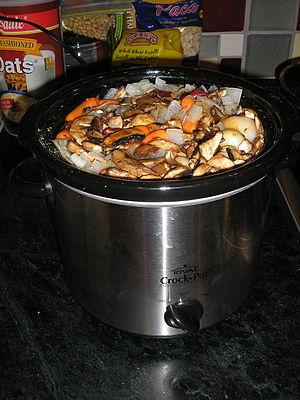
Le hamin est un ragoût mijoté à feu doux pendant de longues heures, typique de la cuisine juive traditionnelle. Il a été conçu afin de se conformer aux prescriptions des Sages concernant la cuisson à chabbat, ceux-ci permettant de conserver la chaleur d'un plat cuit ou de le laisser mijoter s'il était prêt avant la tombée du chabbat.